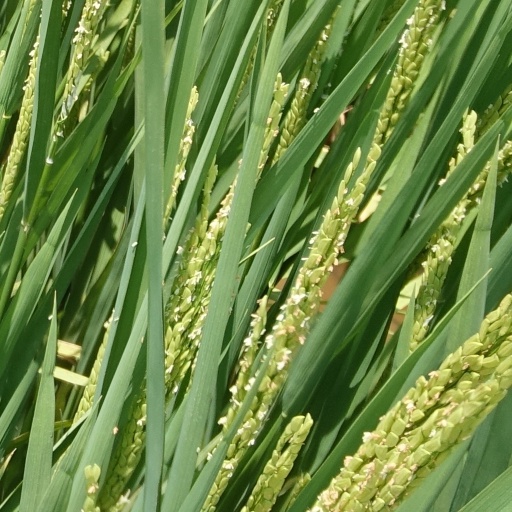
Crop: rice